Dating Fever

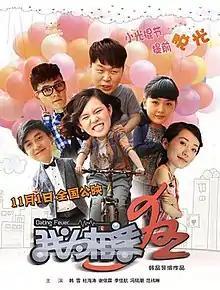
Film poster

Dating Fever is a 2013 Chinese romantic comedy film directed by Han Jing.